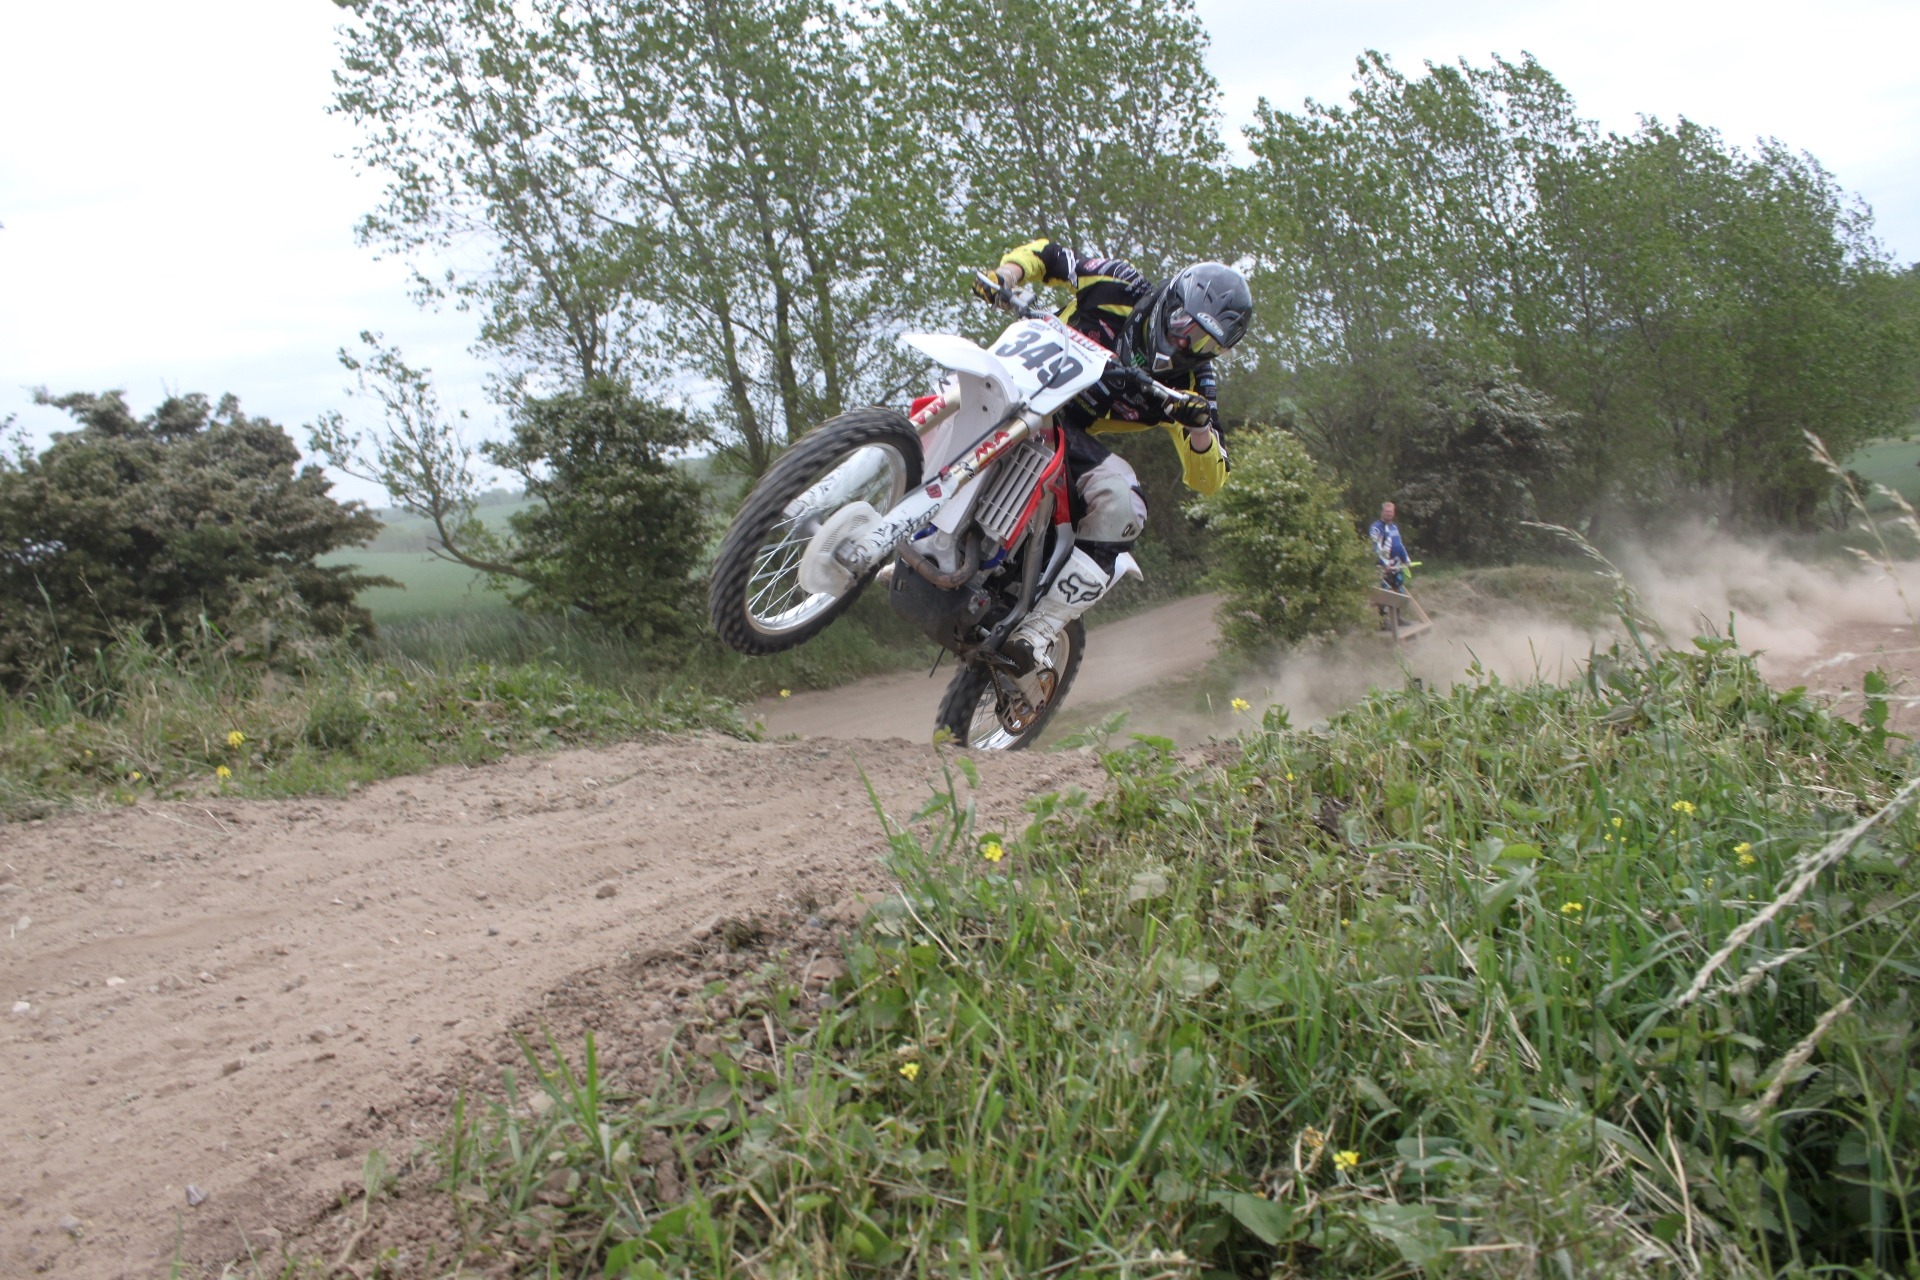
outdoor, jump, vehicle, motorcycle, motocross, soil, extreme sport, motorbike, mountain bike, race, power, sports, racing, motorsport, freeride, enduro, motorcycling, motorcycle racing, downhill mountain biking, endurocross, moto cross, mx jump